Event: Ecuador Earthquake
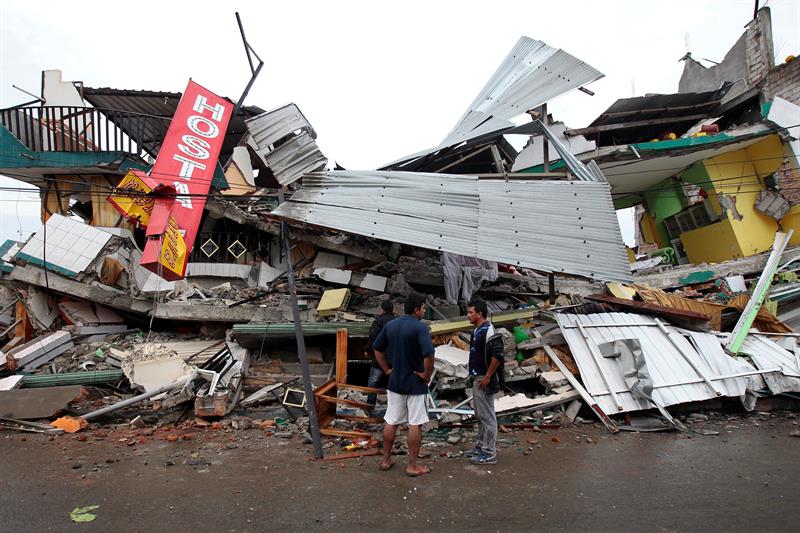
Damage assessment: damage